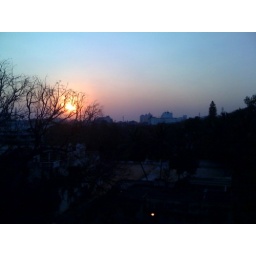
Looking out over primrose road from the top of the Cricinfo building